Joseph Wiggins

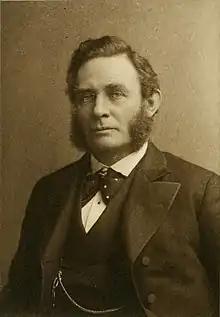
Joseph Wiggins

Joseph Wiggins FRGS (3 September 1832 – 13 September 1905) was an English mariner, born at Norwich into a family of mailcoach operators.